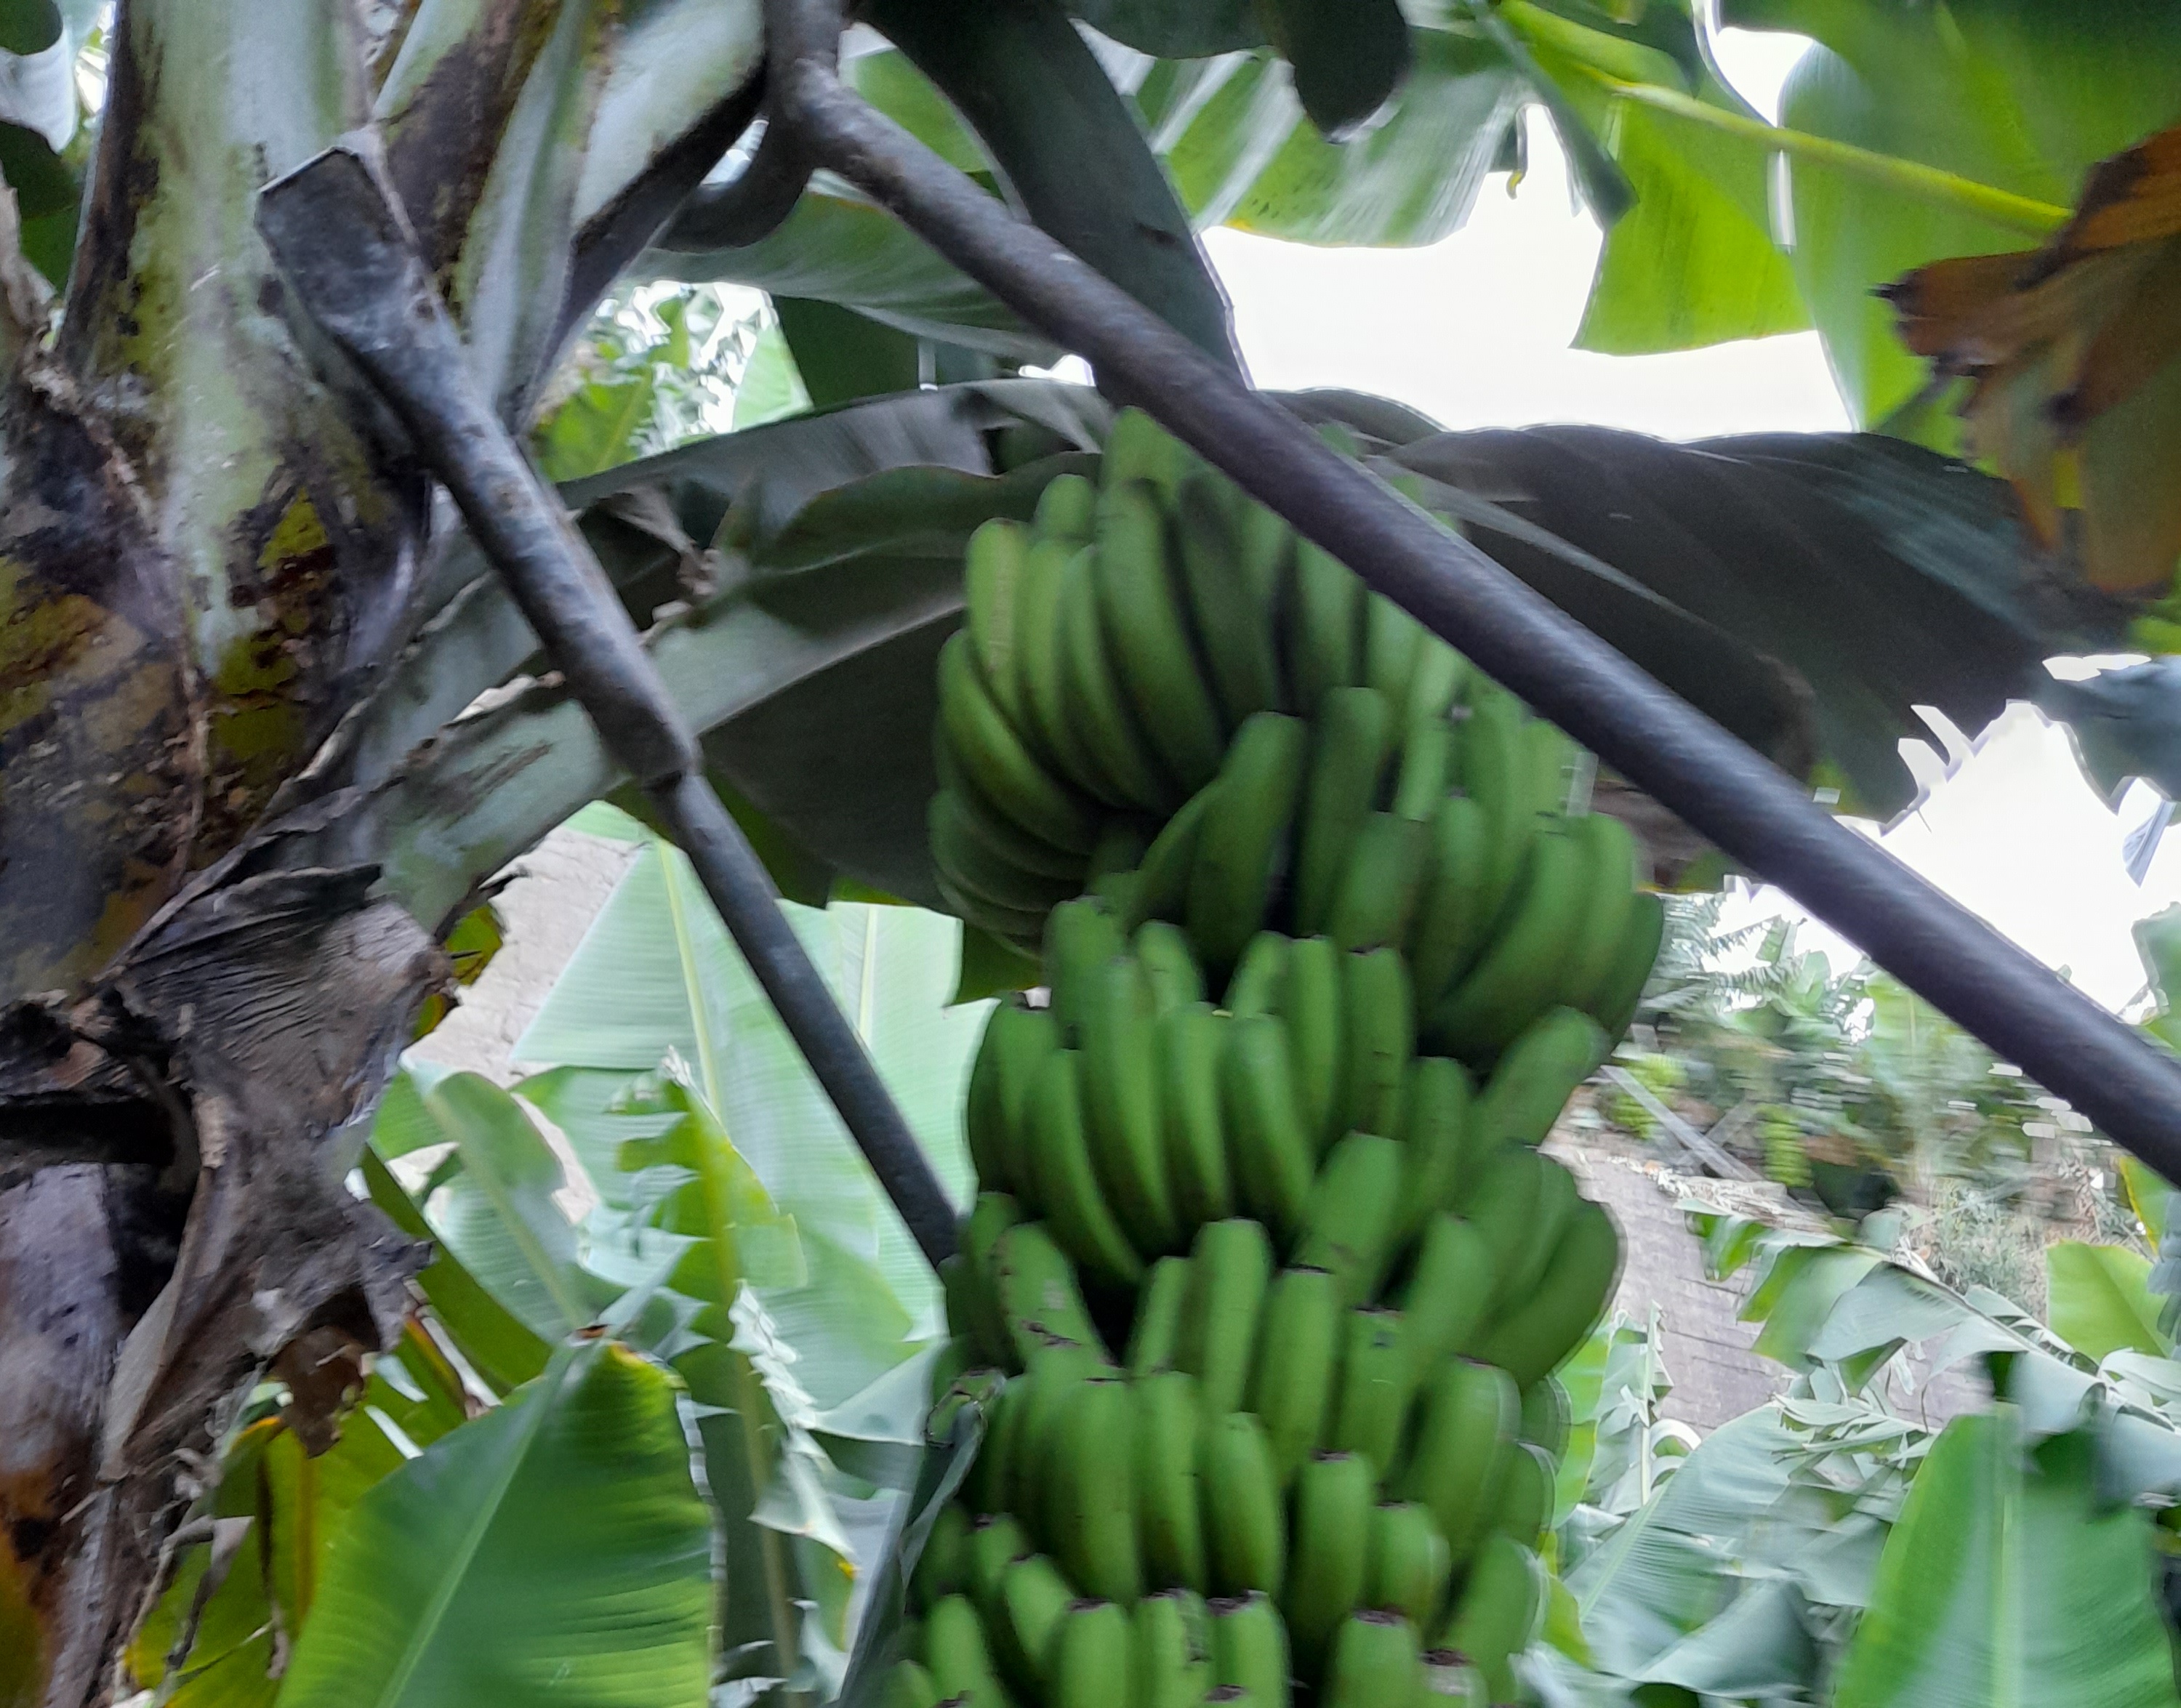
Label: Keep